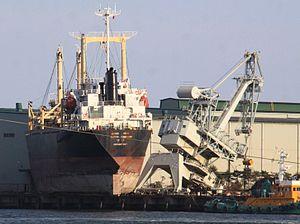
Le séisme de 2011 de la côte Pacifique du Tōhoku au Japon est un tremblement de terre d'une magnitude 9,1, survenu au large des côtes nord-est de l'île de Honshū le 11 mars 2011. Son épicentre se situe à 130 km à l'est de Sendai, chef-lieu de la préfecture de Miyagi, dans la région du Tōhoku, ville située à environ 300 km au nord-est de Tokyo. L'intensité sismique maximale est enregistrée à Kurihara et s'élève à 7 sur l'échelle de Shindo. Il a engendré un tsunami dont les vagues ont atteint une hauteur estimée à plus de 30 m par endroits. Celles-ci ont parcouru jusqu'à 10 km à l'intérieur des terres, ravageant près de 600 km de côtes et détruisant partiellement ou totalement de nombreuses villes et zones portuaires.